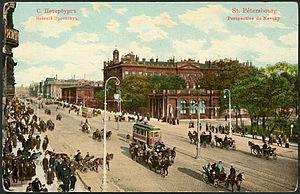
Saint-Pétersbourg. Palais Anitchkov.